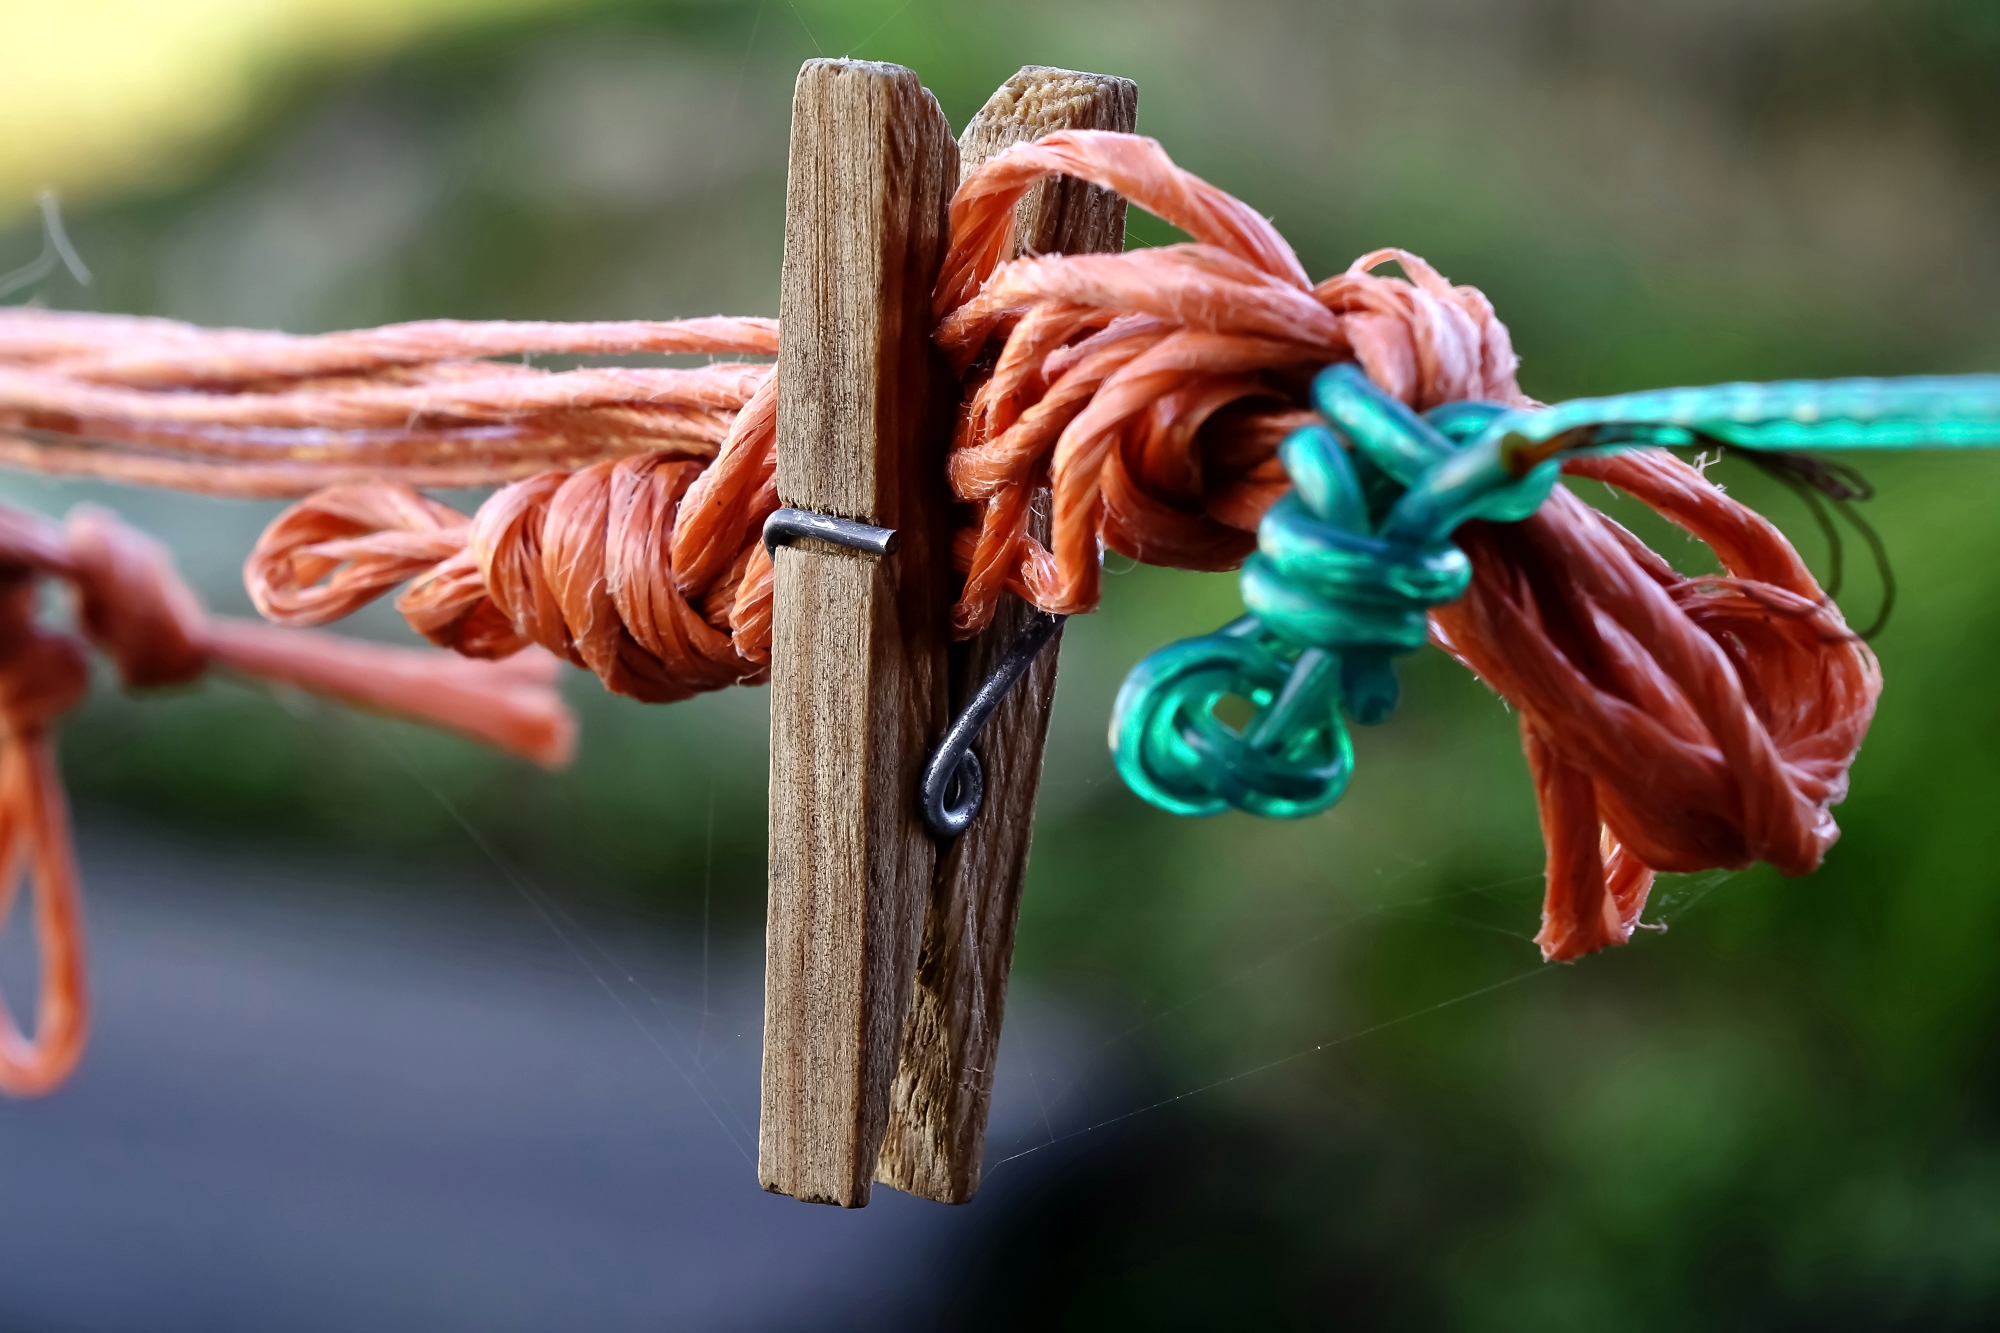
branch, rope, fence, flower, green, red, color, macro, close up, ggl1, gaby1, xovesphoto, varios, some, sonyrx10, rx10, gphoto, xelodegalicia, macro photography, gabrielcoru a